Voyageurs

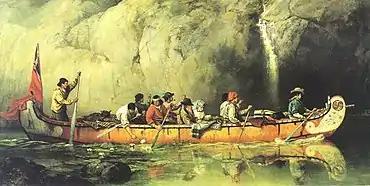
"Quetico Superior Route, passing a Waterfall" by Frances Anne Hopkins

Voyageurs often rose as early as 2 am or 3 am. Provided that there were no rapids (requiring daylight for navigation) early in the day, they set off very early. They would stop for a few minutes each hour to smoke a pipe. Distance was often measured by "pipes", the interval between these stops. Between eight and ten in the evening, travel stopped and camp was made. Voyageurs were expected to work 14 hours per day and paddle at a rate of 55 strokes per minute. Few could swim. Many drowned in rapids or in storms while crossing lakes. Portages and routes were often indicated by lob trees, or trees that had their branches cut off just below the top of the tree.